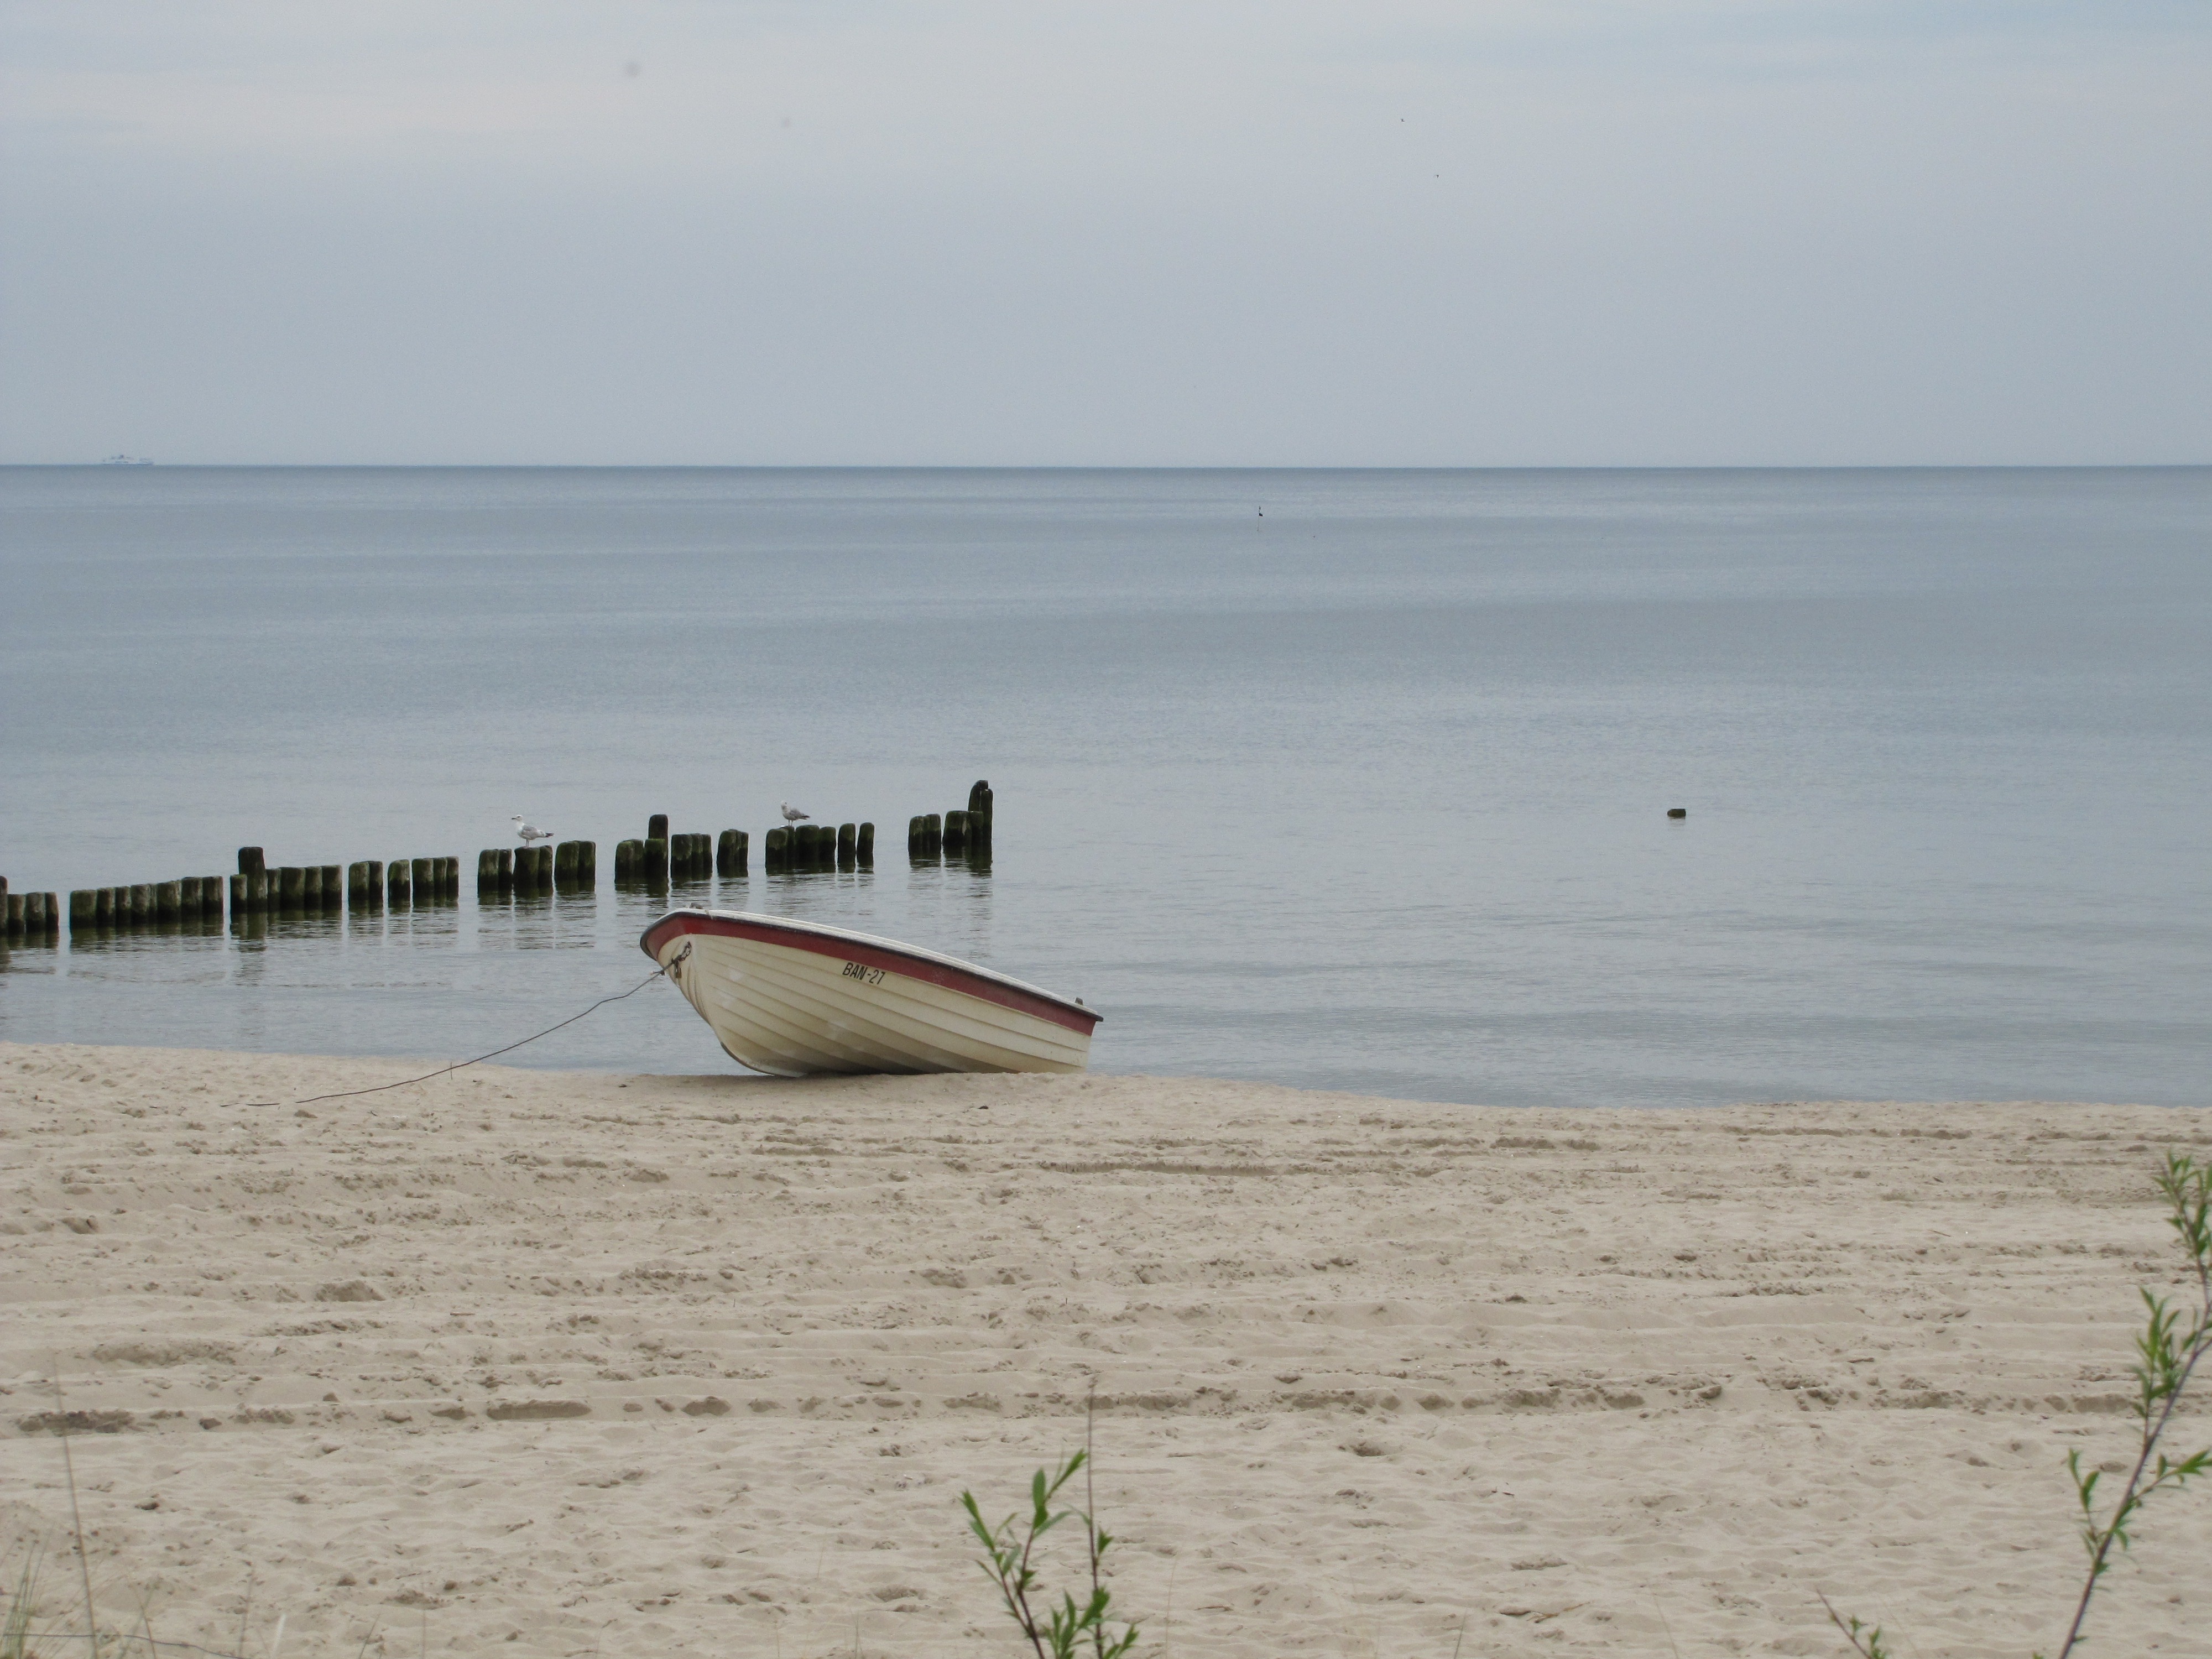
beach, sea, coast, water, sand, ocean, boat, shore, wave, boot, paddle, vehicle, surfboard, bay, body of water, boating, usedom, wind wave, surfing equipment and supplies, watercraft rowing